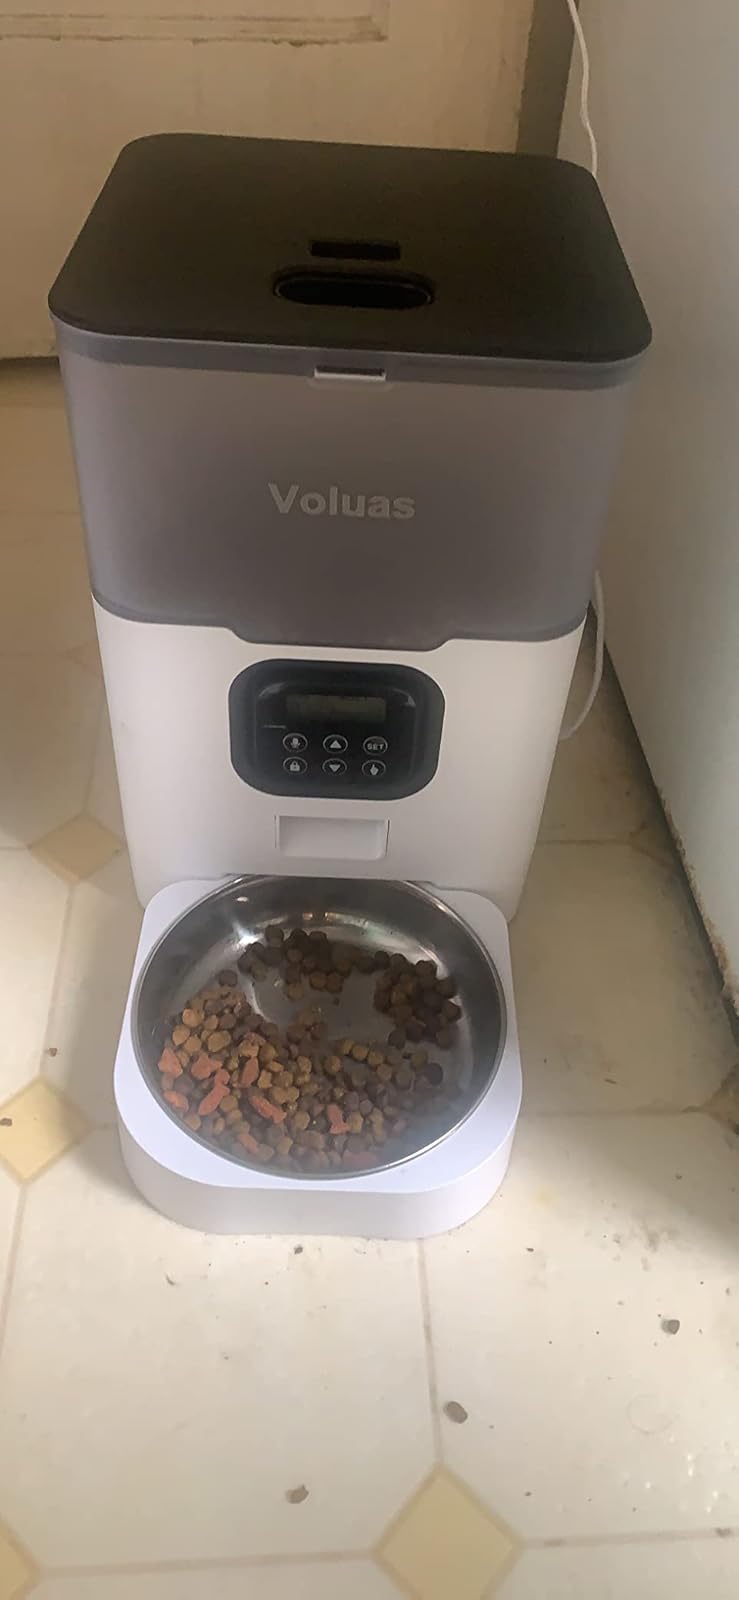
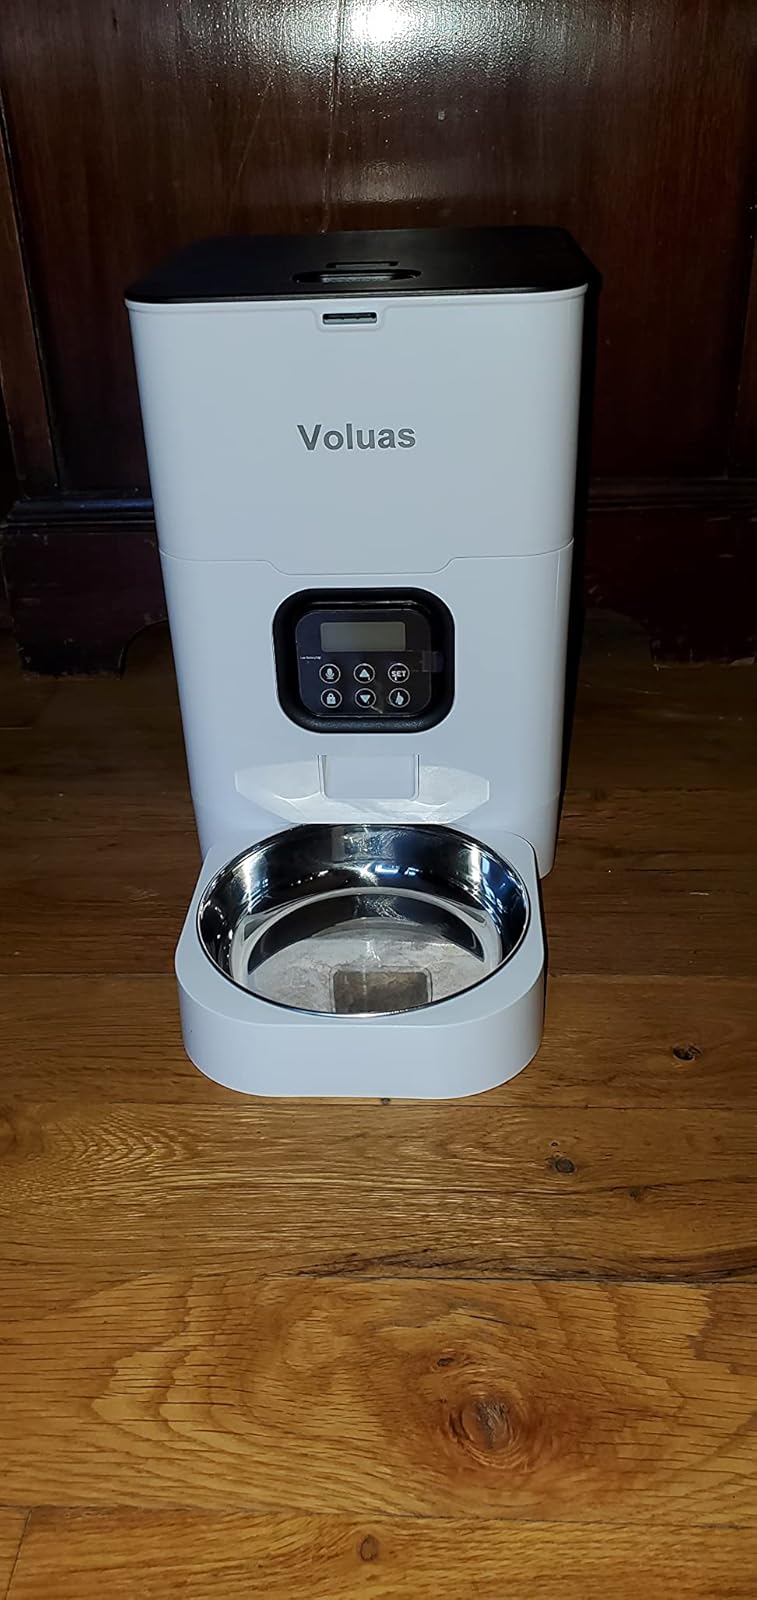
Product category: items_feeder
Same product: no